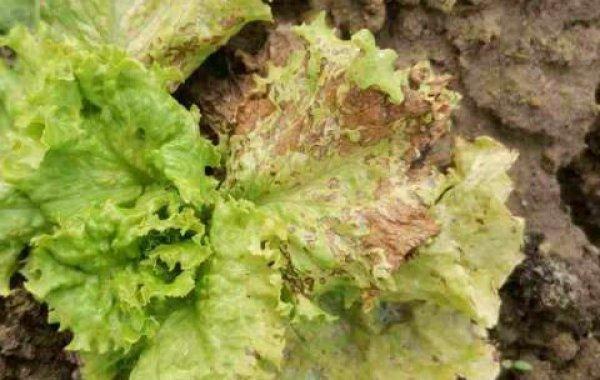
Plant: Lettuce
Disease: lettuce mosaic virus